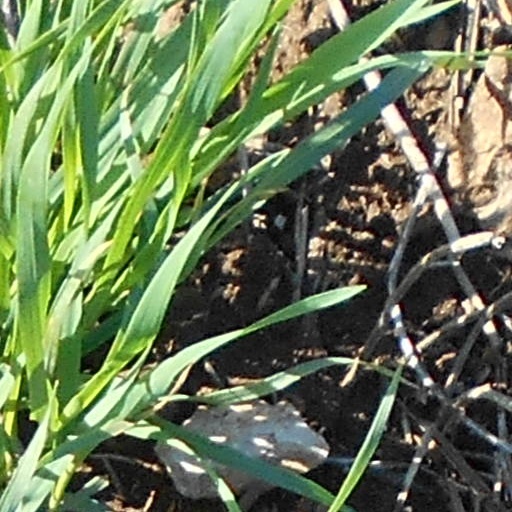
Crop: wheat